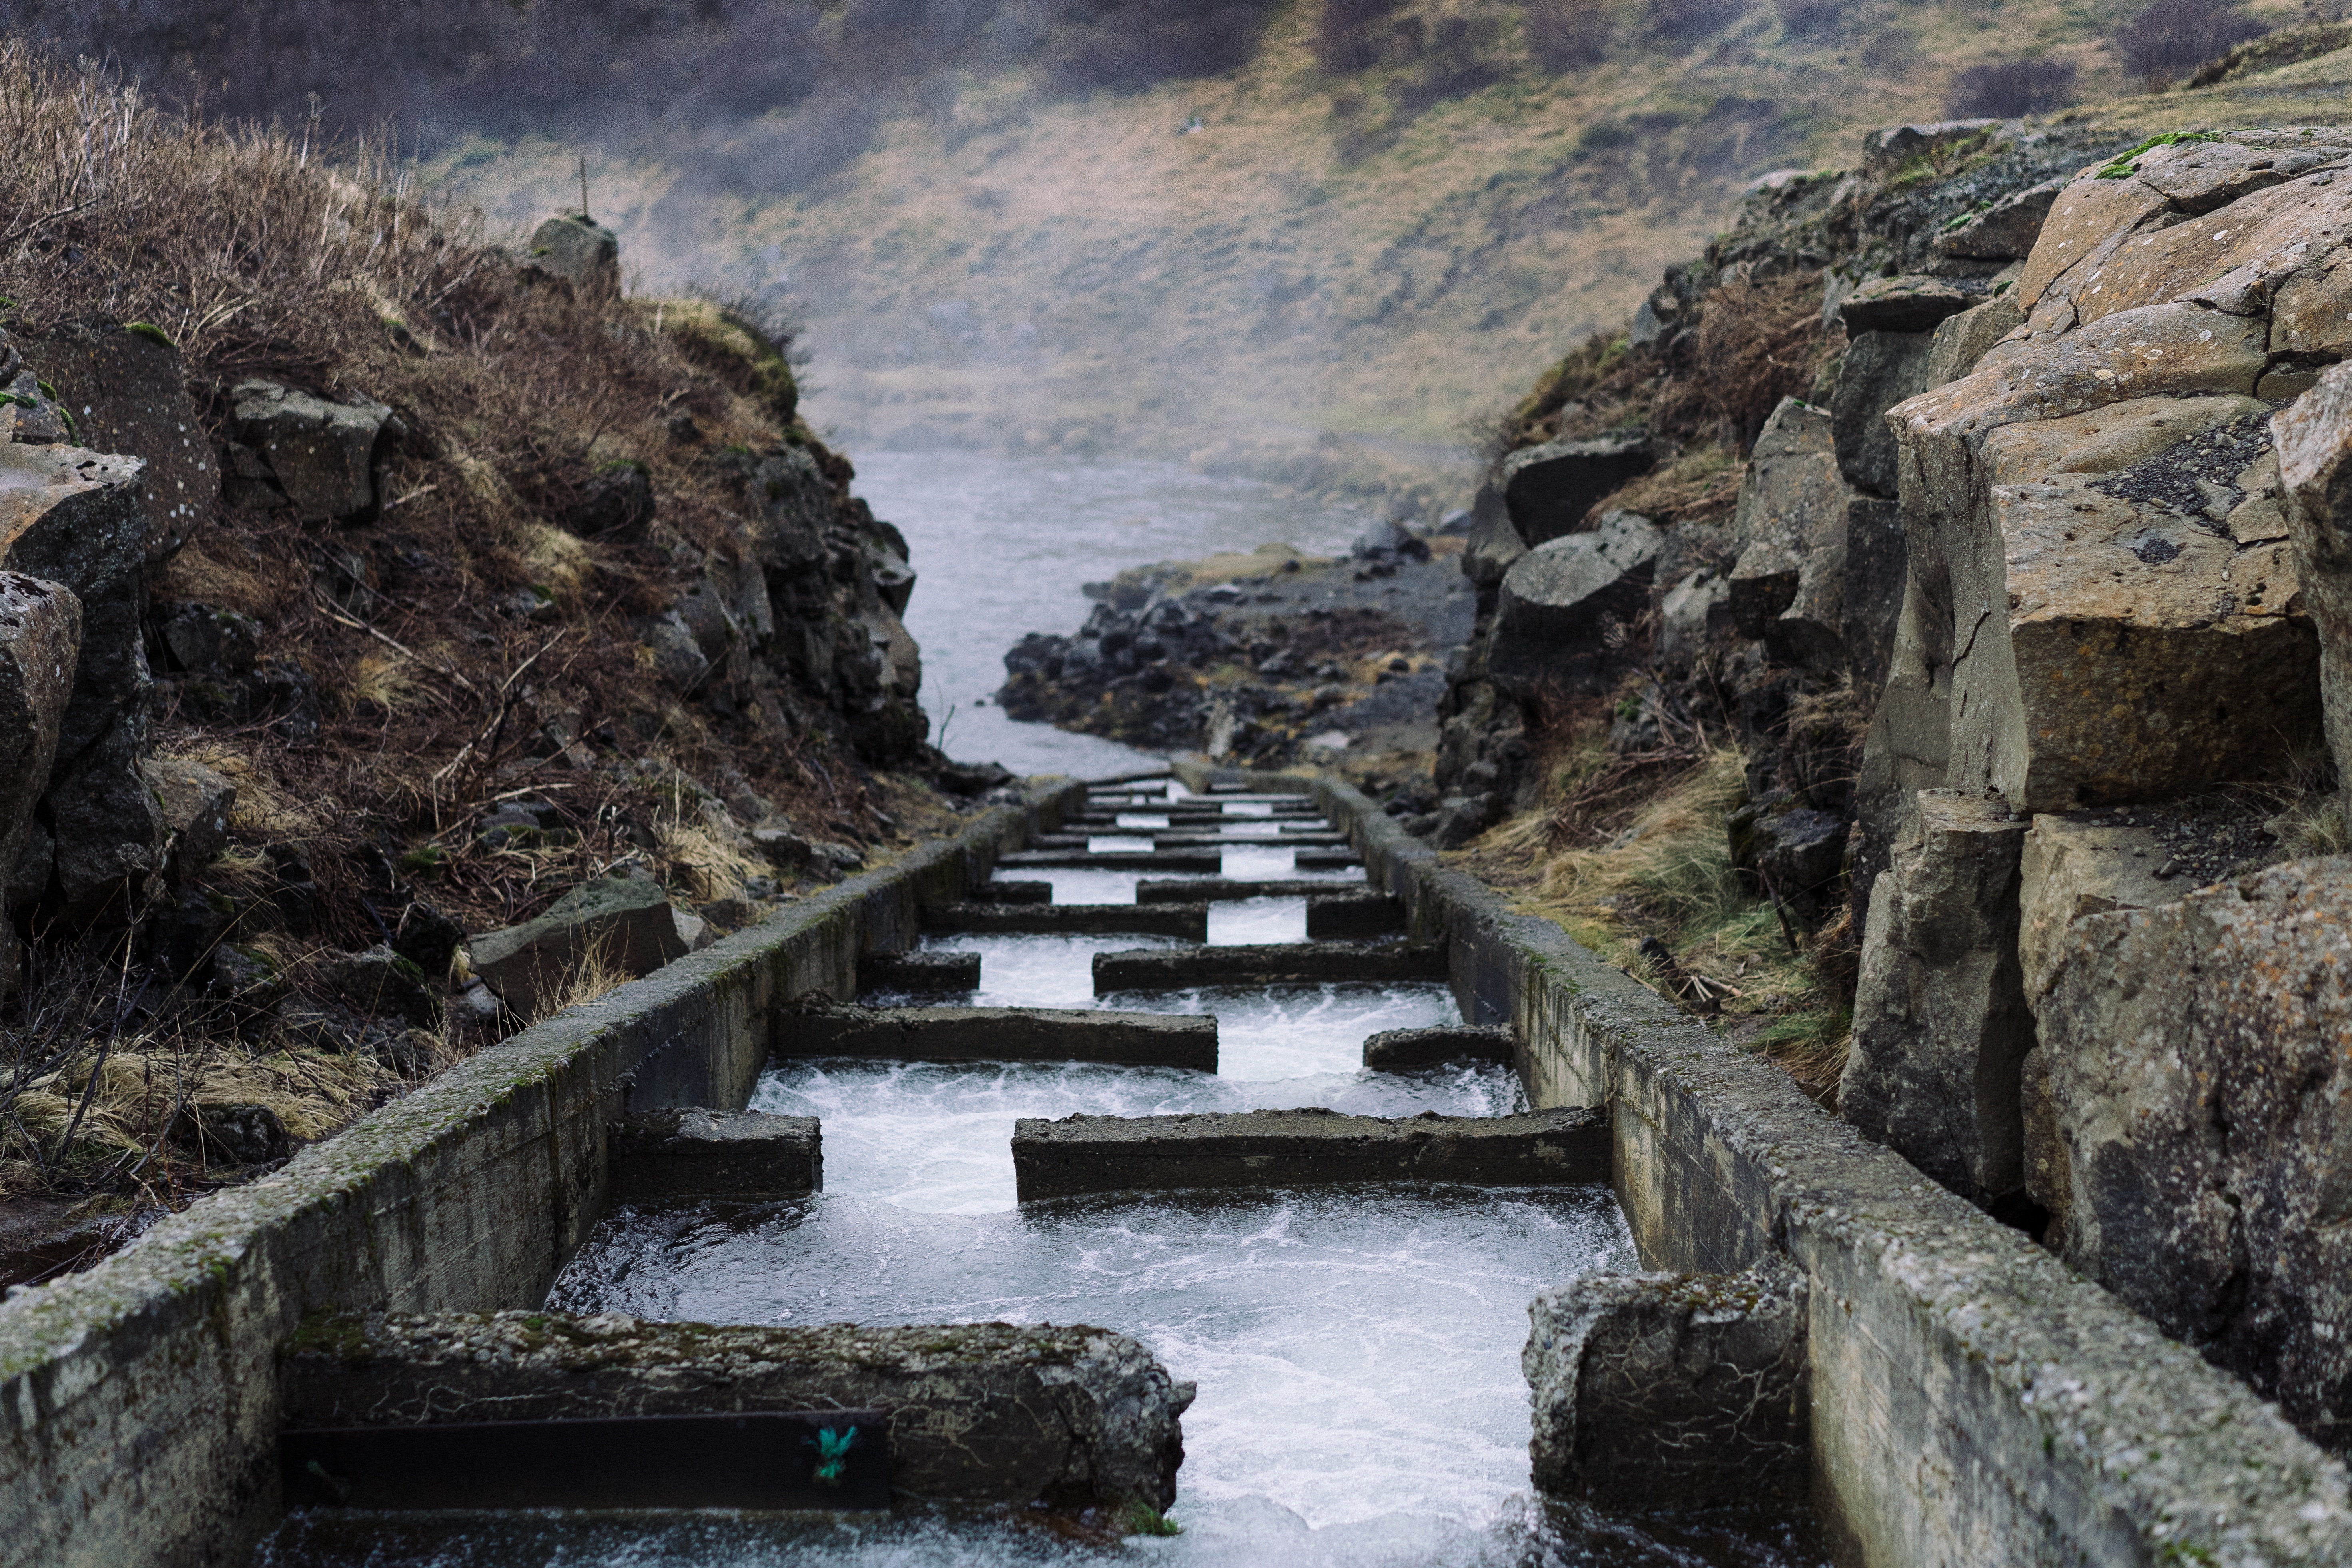
landscape, sea, coast, water, rock, river, cliff, stream, terrain, waterway